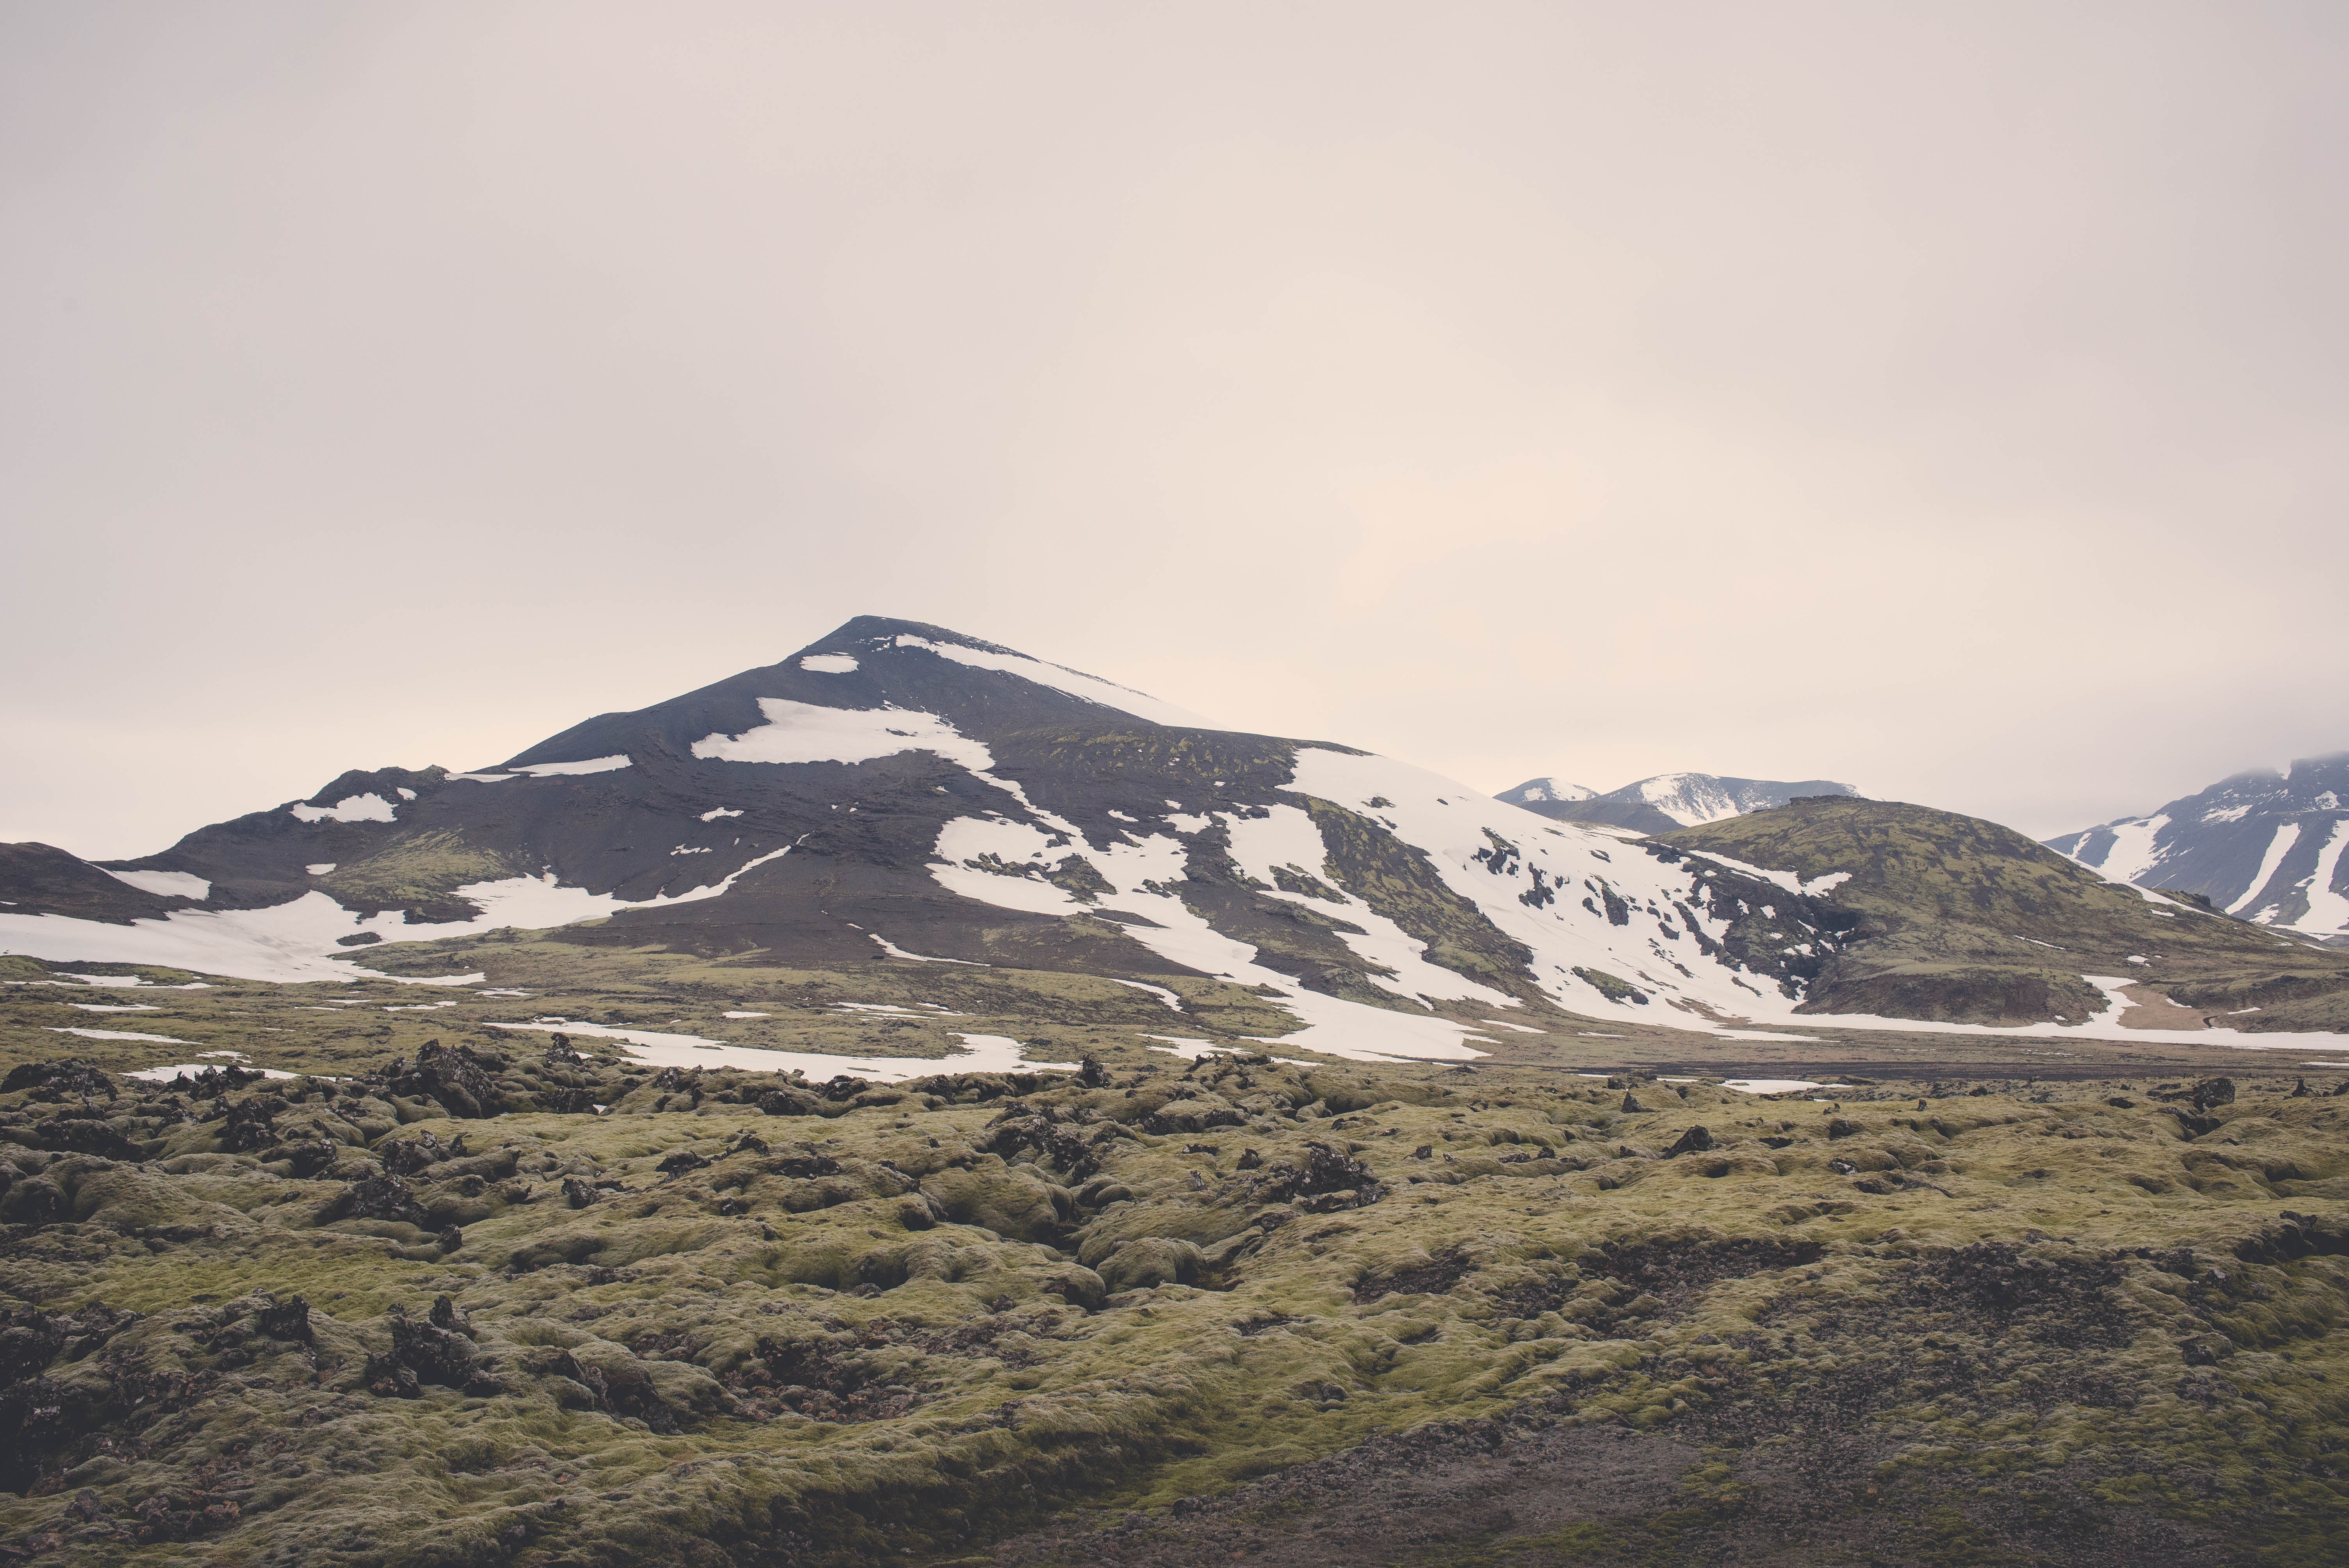
highland, mountainous landforms, mountain, geographical feature, snow, landform, wilderness, weather, mountain range, fell, hill, cloud, winter, ridge, loch, plateau, landscape, mountain pass, summit